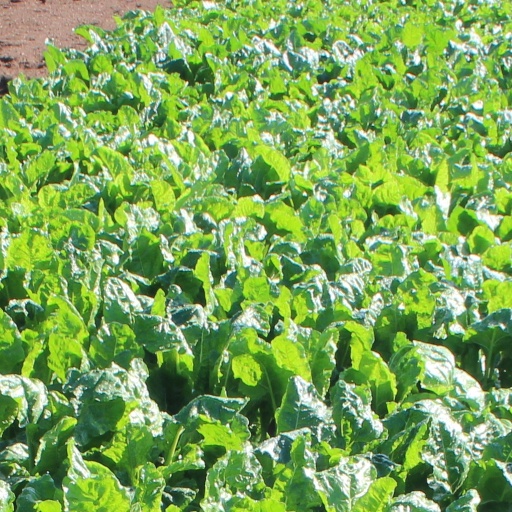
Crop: sugar beet